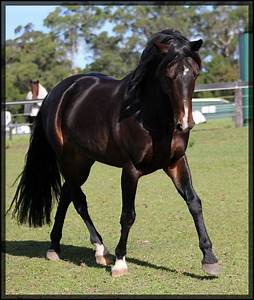
Label: horse